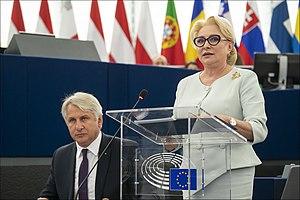
Vasilica-Viorica Dăncilă, née Nica le 16 décembre 1963 à Roșiorii de Vede, est une femme d'État roumaine. Membre du Parti social-démocrate, elle est Première ministre de Roumanie du 29 janvier 2018 au 4 novembre 2019.